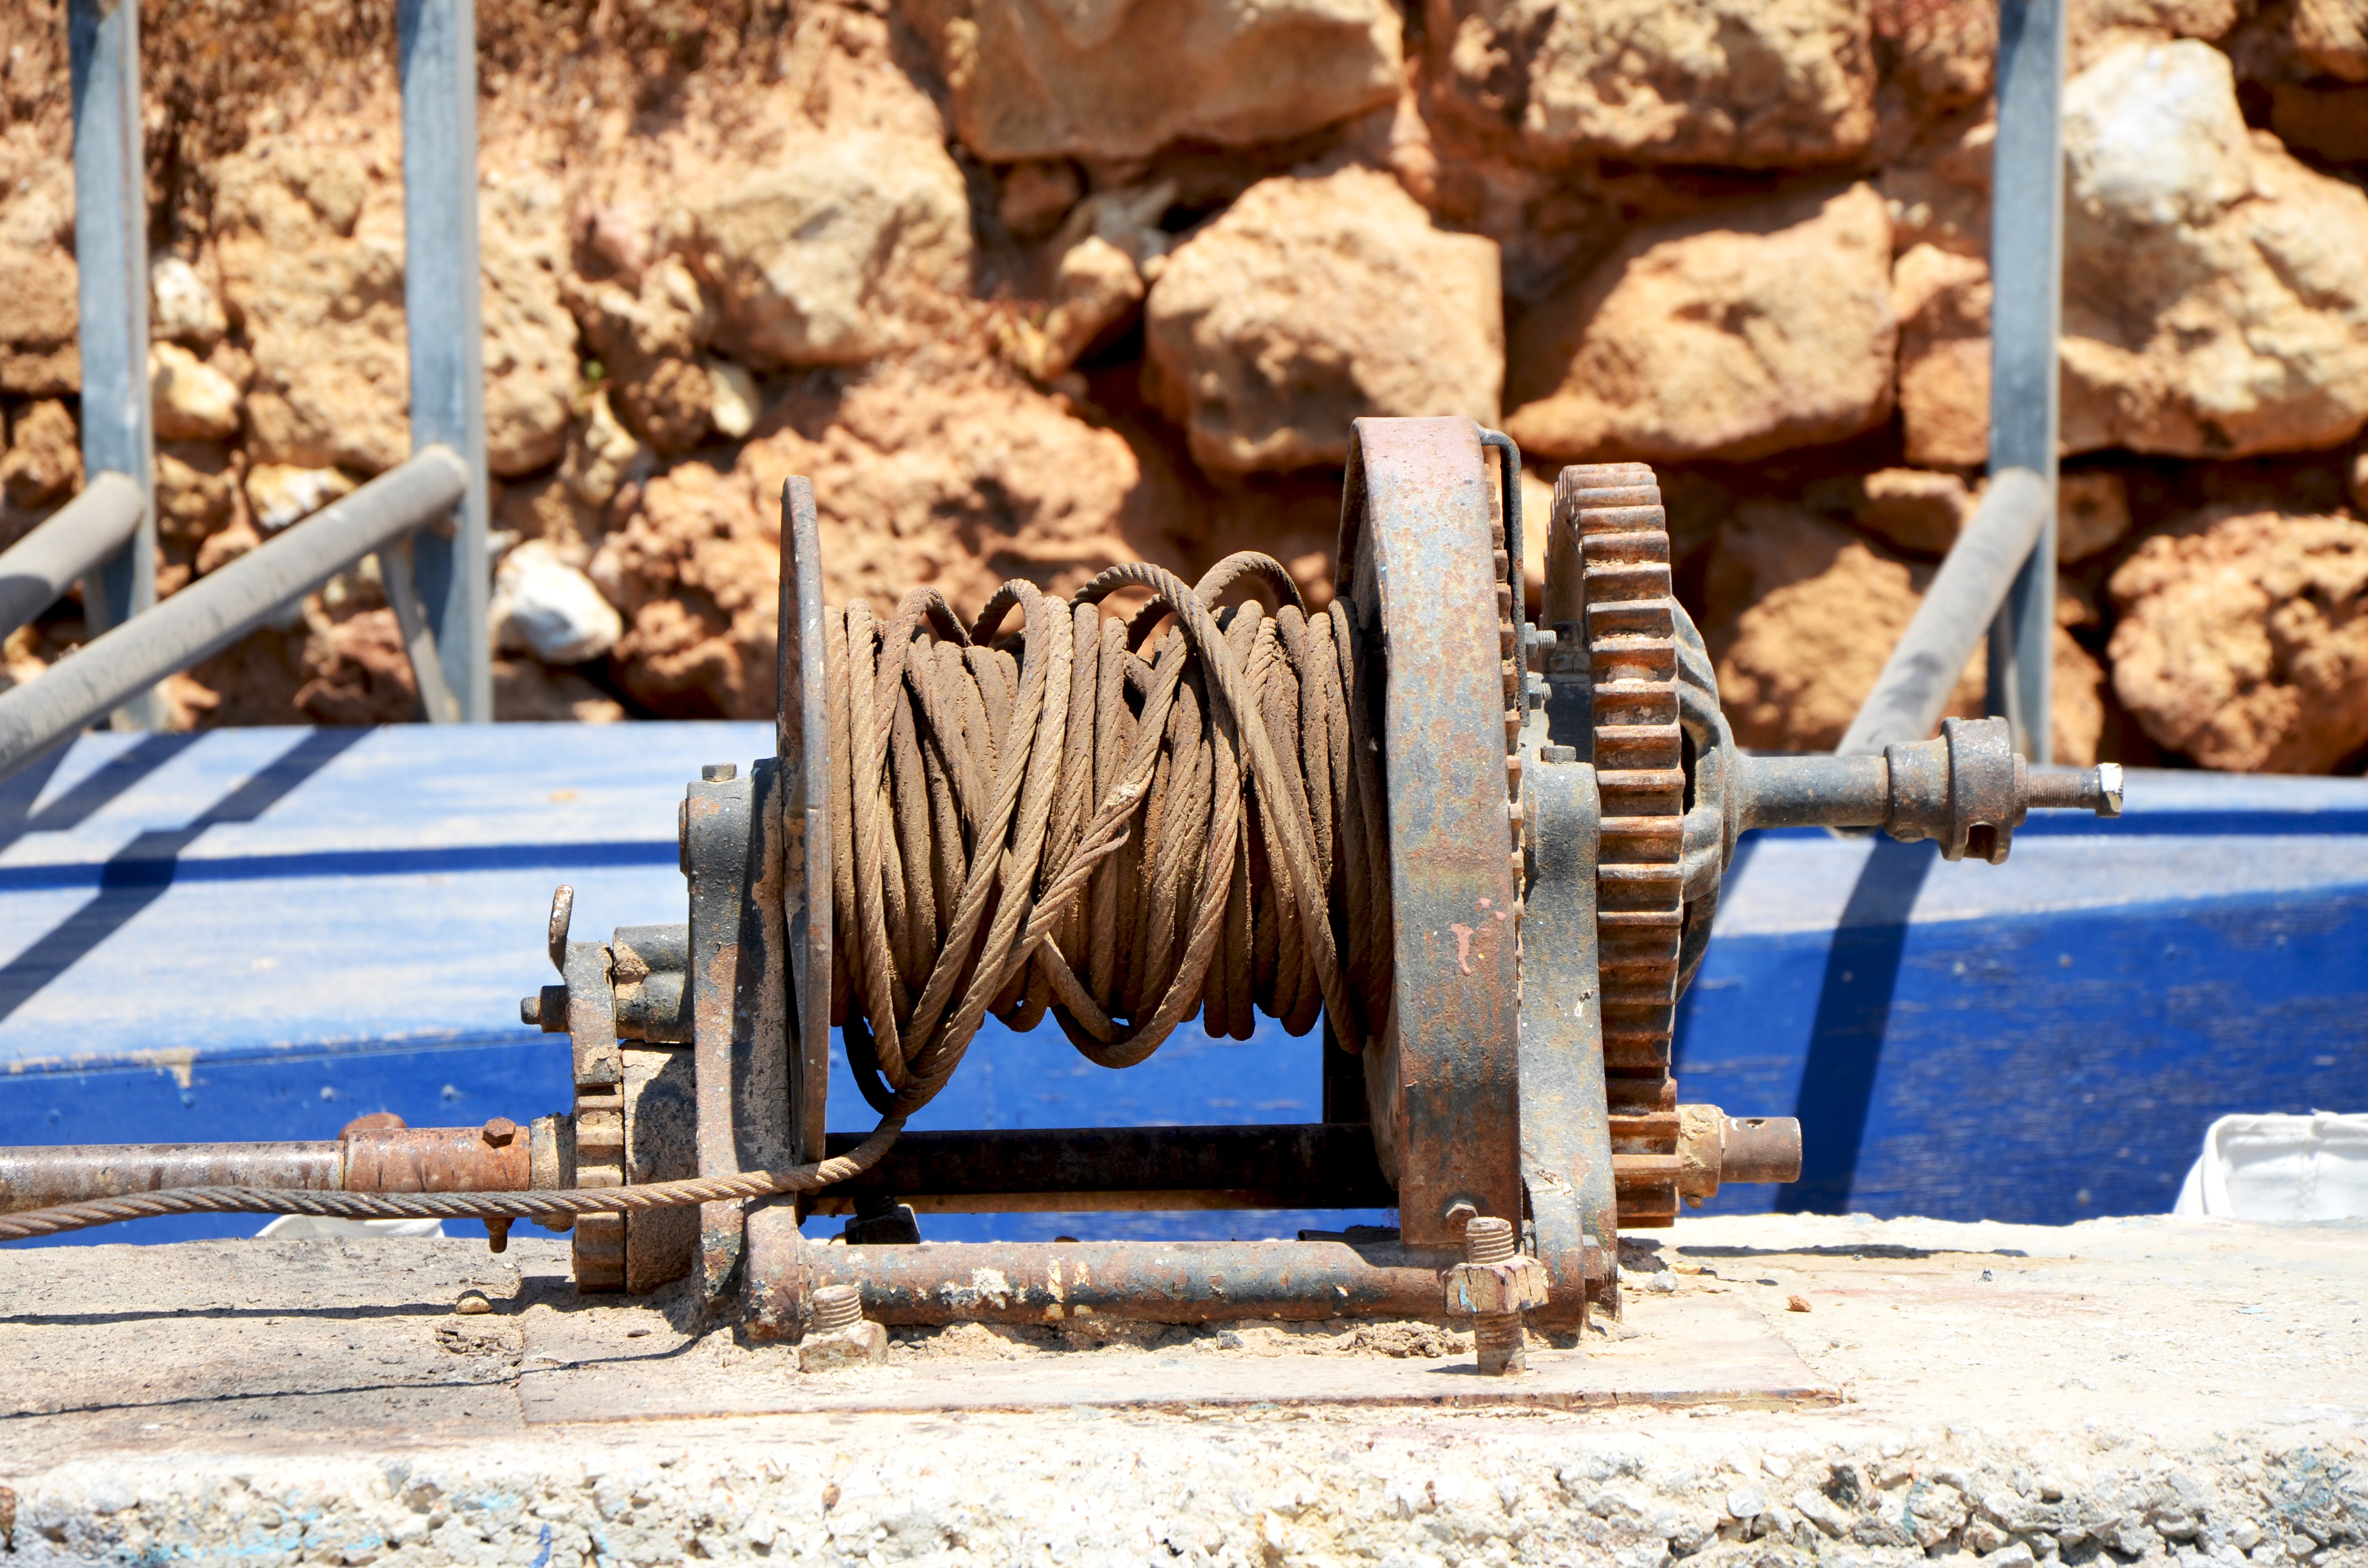
beach, sand, rope, wood, track, wheel, rust, metal, material, art, gears, greece, history, carving, ancient history, windlass, steel rope